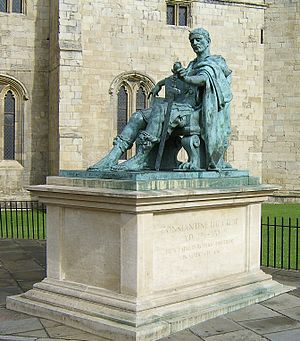
Konstantin den Store
Statue af Konstantin den Store i York.
Konstantin I den Store var romersk kejser fra 306 til sin død, han var søn af Constantius I Chlorus og Helena Augusta, den senere Sankt Helena.